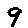
Label: 9